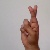
The image shows a hand gesture representing the letter 'R' in Indian Sign Language.